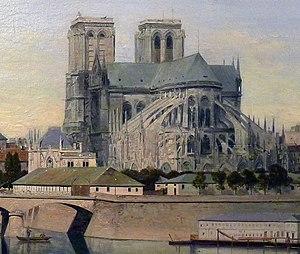
La cathédrale Notre-Dame de Paris, communément appelée Notre-Dame, est l'un des monuments les plus emblématiques de Paris et de la France. Elle est située sur l'île de la Cité et est un lieu de culte catholique, siège de l'archidiocèse de Paris, dédiée à la Vierge Marie.